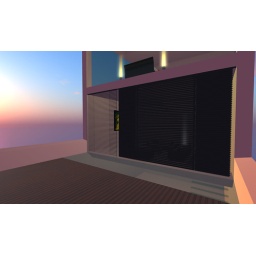
Blinds over the doors at 10% tint and window blinds at 90%